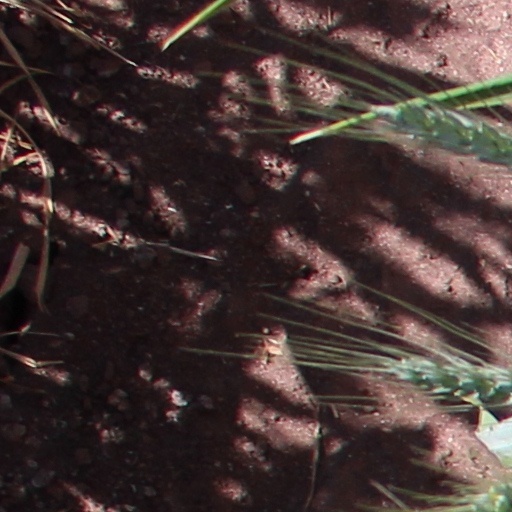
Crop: wheat